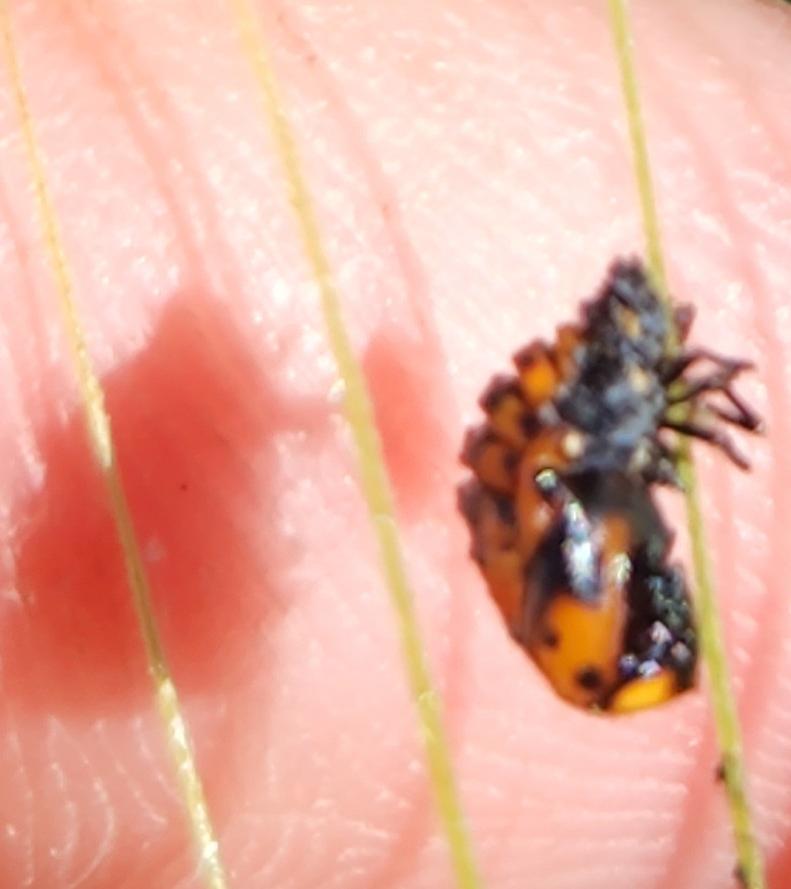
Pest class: predators